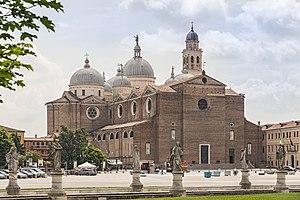
Le Prato della Valle est une place de 8,86 hectares de forme elliptique à Padoue, en Italie. C'est la plus grande place d'Italie et une des plus grandes de toute l'Europe. La configuration actuelle du lieu date de la fin du XVIIIᵉ siècle et est caractérisée par une île elliptique centrale appelée île Memmia d'environ 20 000 m², elle-même entourée d'un canal sur les berges duquel se trouvent plusieurs statues.
Padoue est une ville italienne de la région de la Vénétie, située au nord de la péninsule dans la plaine du Pô, à 40 kilomètres de Venise, sur la rivière Bacchiglione.
Le bienheureux Arnaud Cataneo est un moine et abbé bénédictin, martyr en Italie au XIIIᵉ siècle. Béatifié par l'Église catholique, il est fêté les 10 février et 14 mars dans le martyrologe catholique.